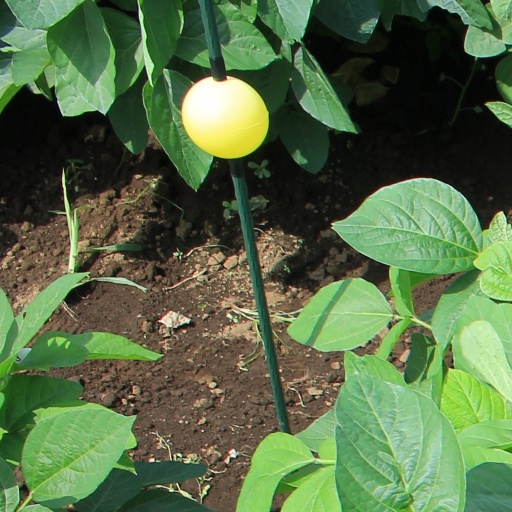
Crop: soybean